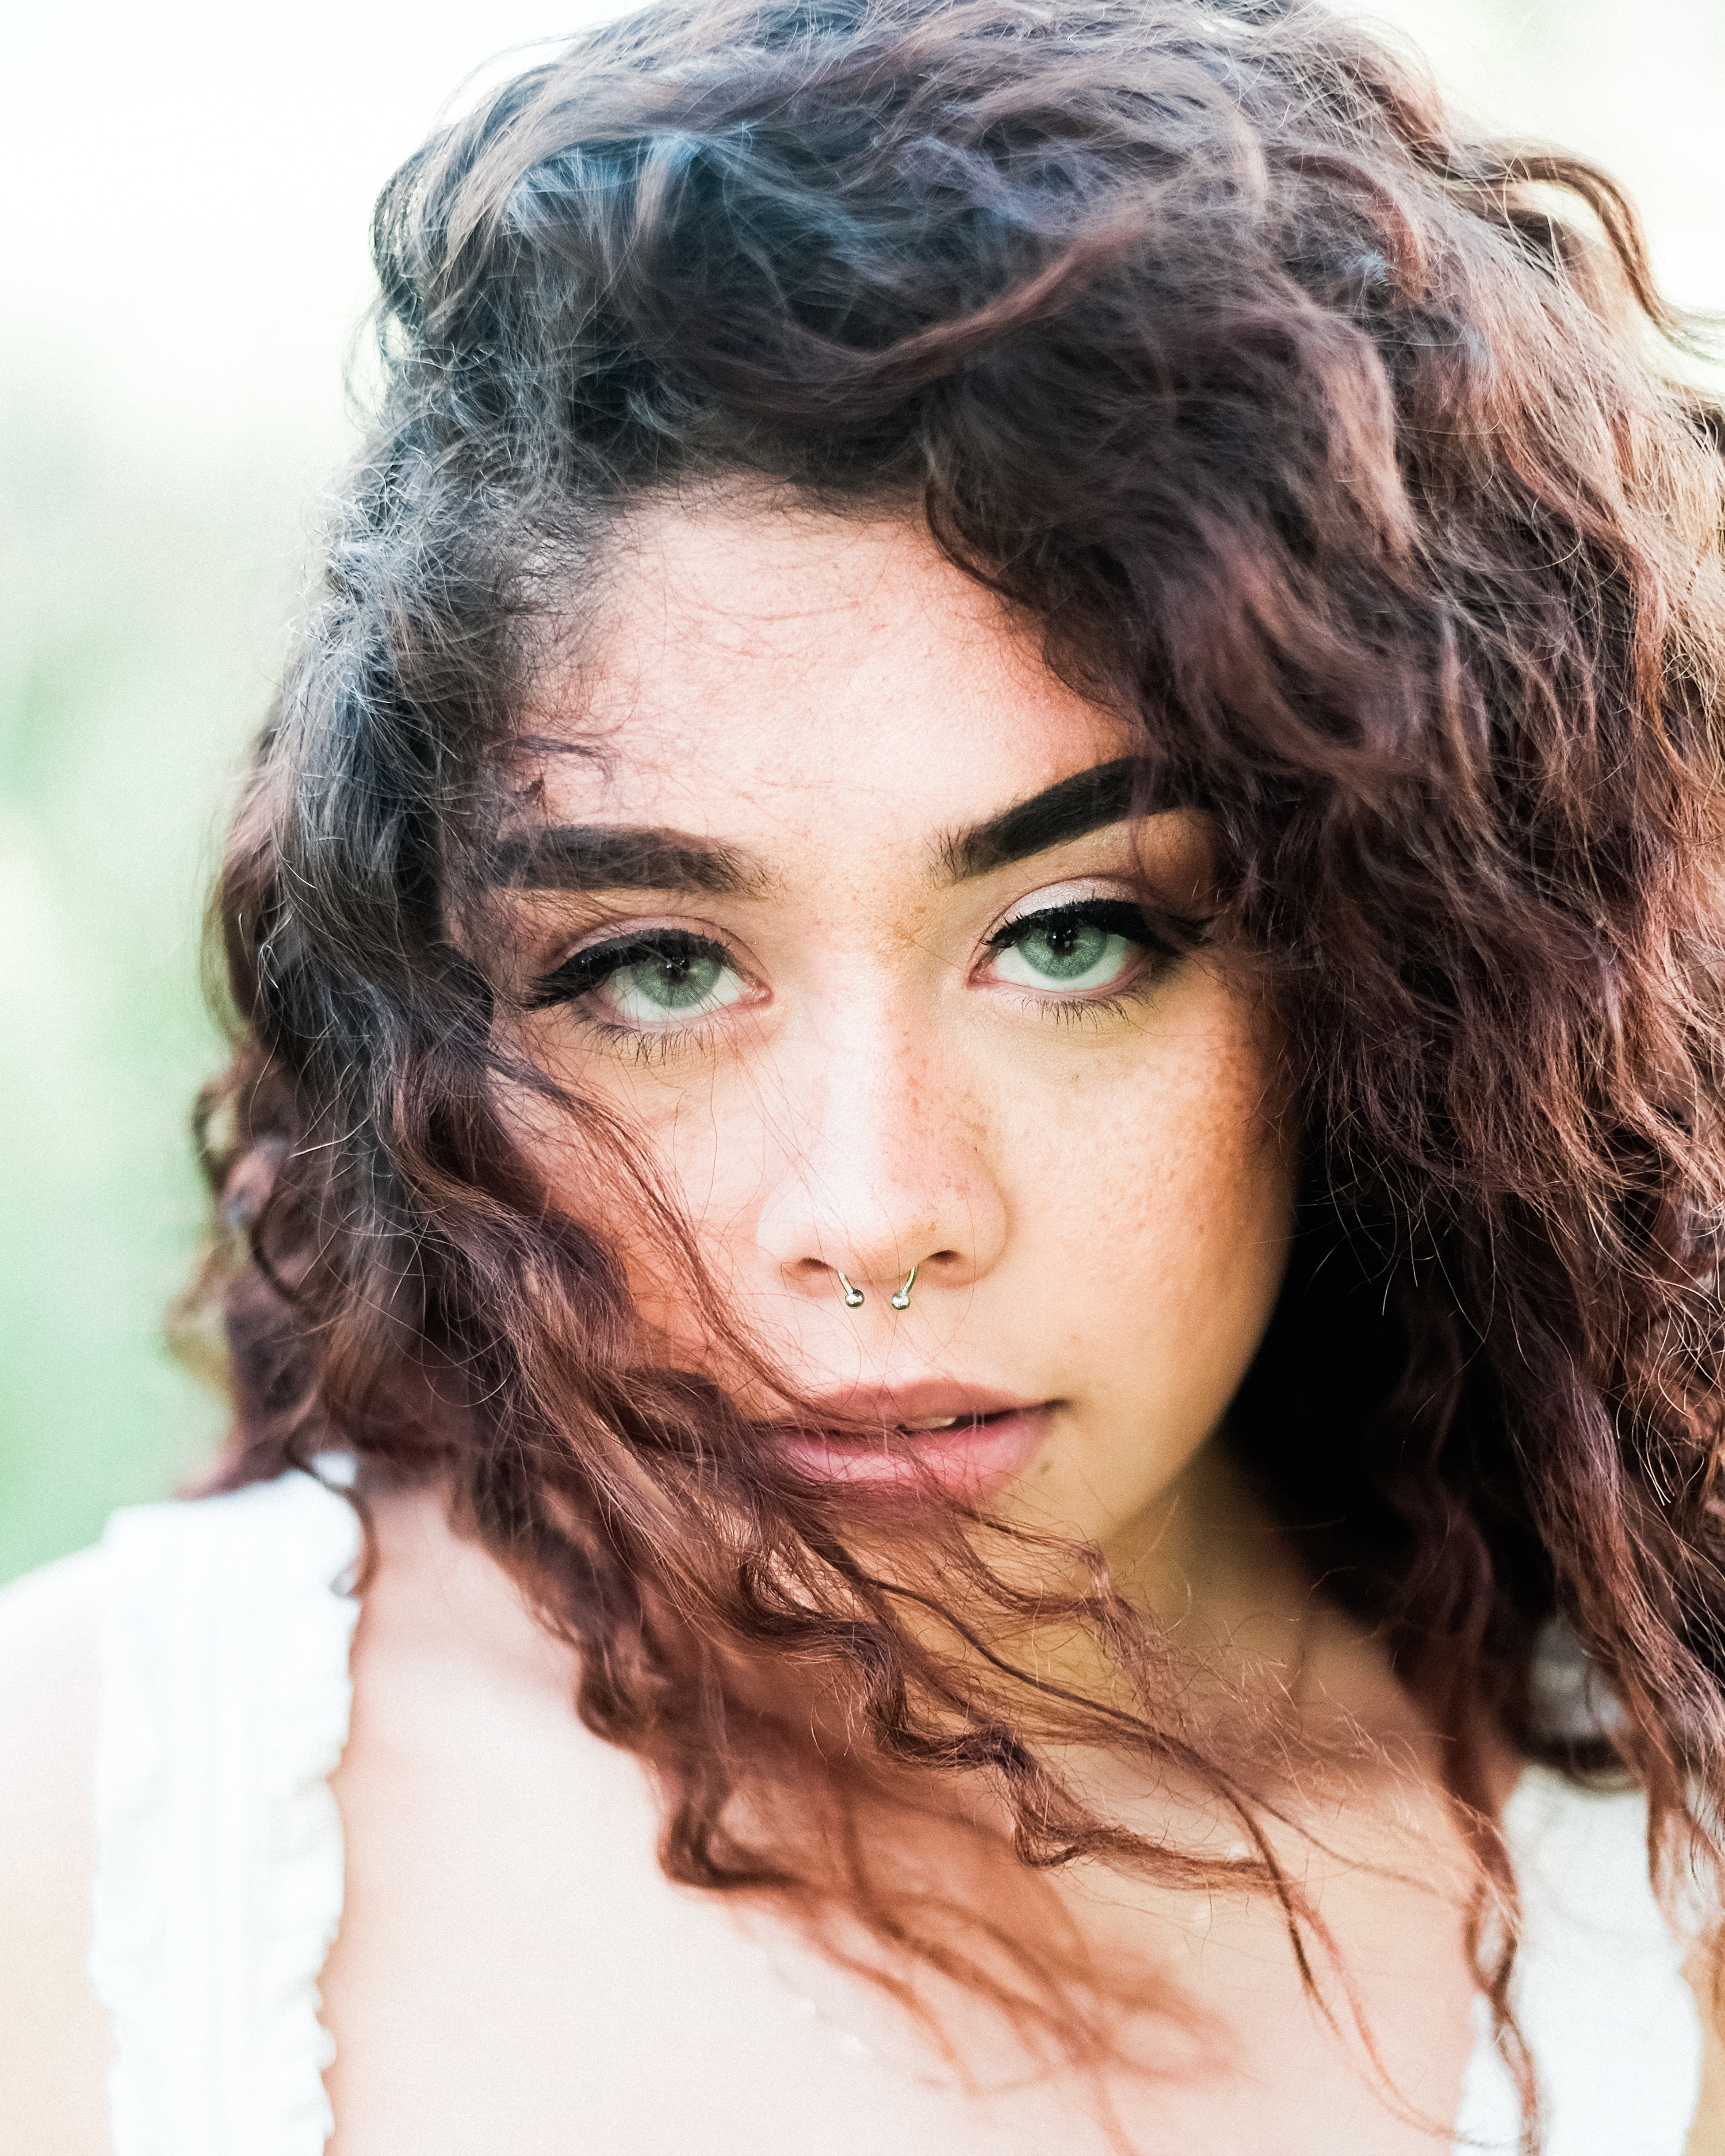
hair, singer, portrait, model, hairstyle, long hair, close up, black hair, face, nose, eye, head, beauty, photo shoot, brown hair, portrait photography, hair coloring, layered hair